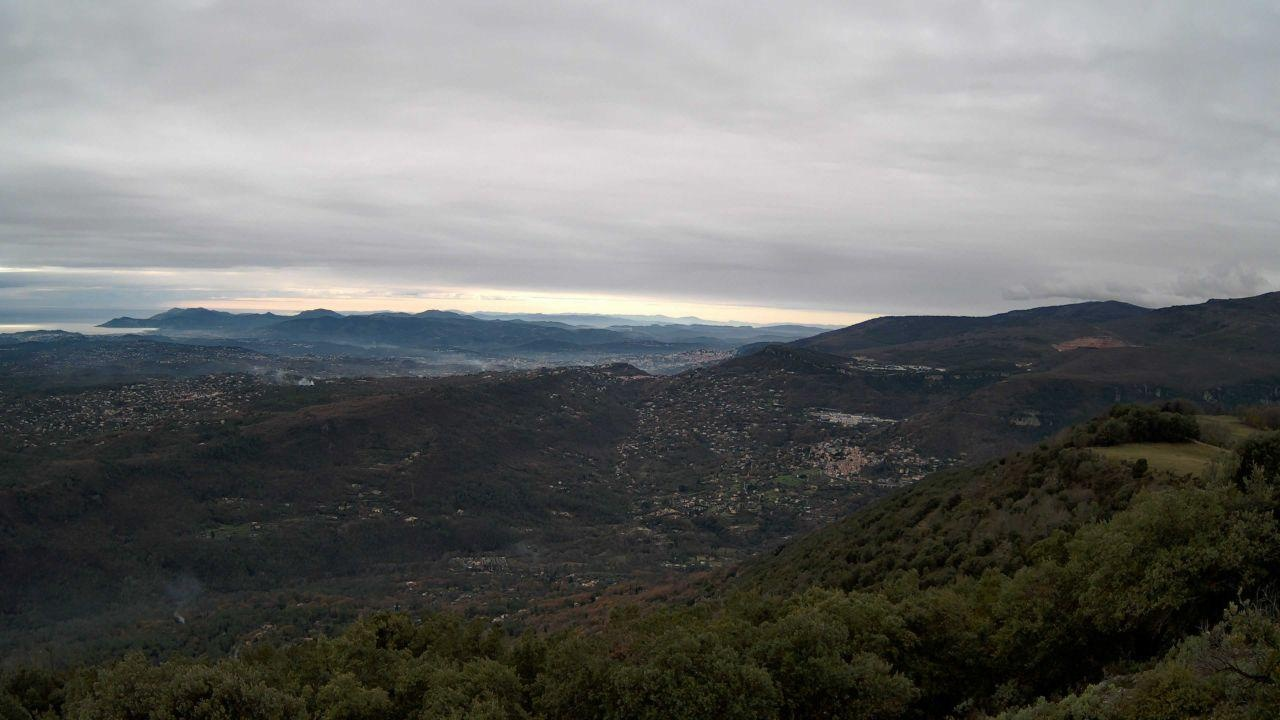
Fire: no
Smoke: yes